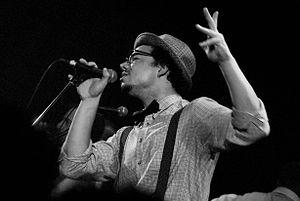
Le Montjoux Festival est un festival de musique organisé à Thonon-les-Bains dans le département de la Haute-Savoie en France.